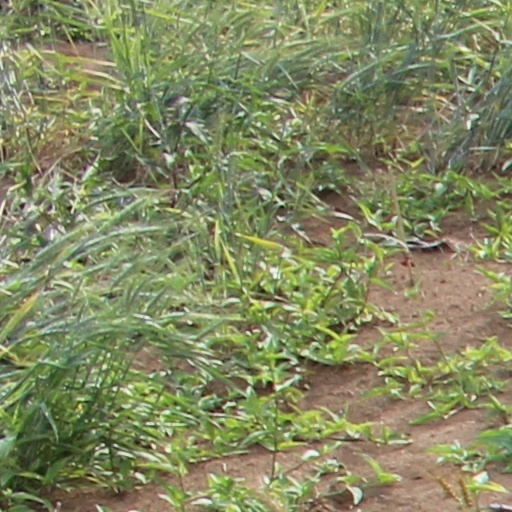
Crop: wheat